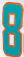
Number: 8